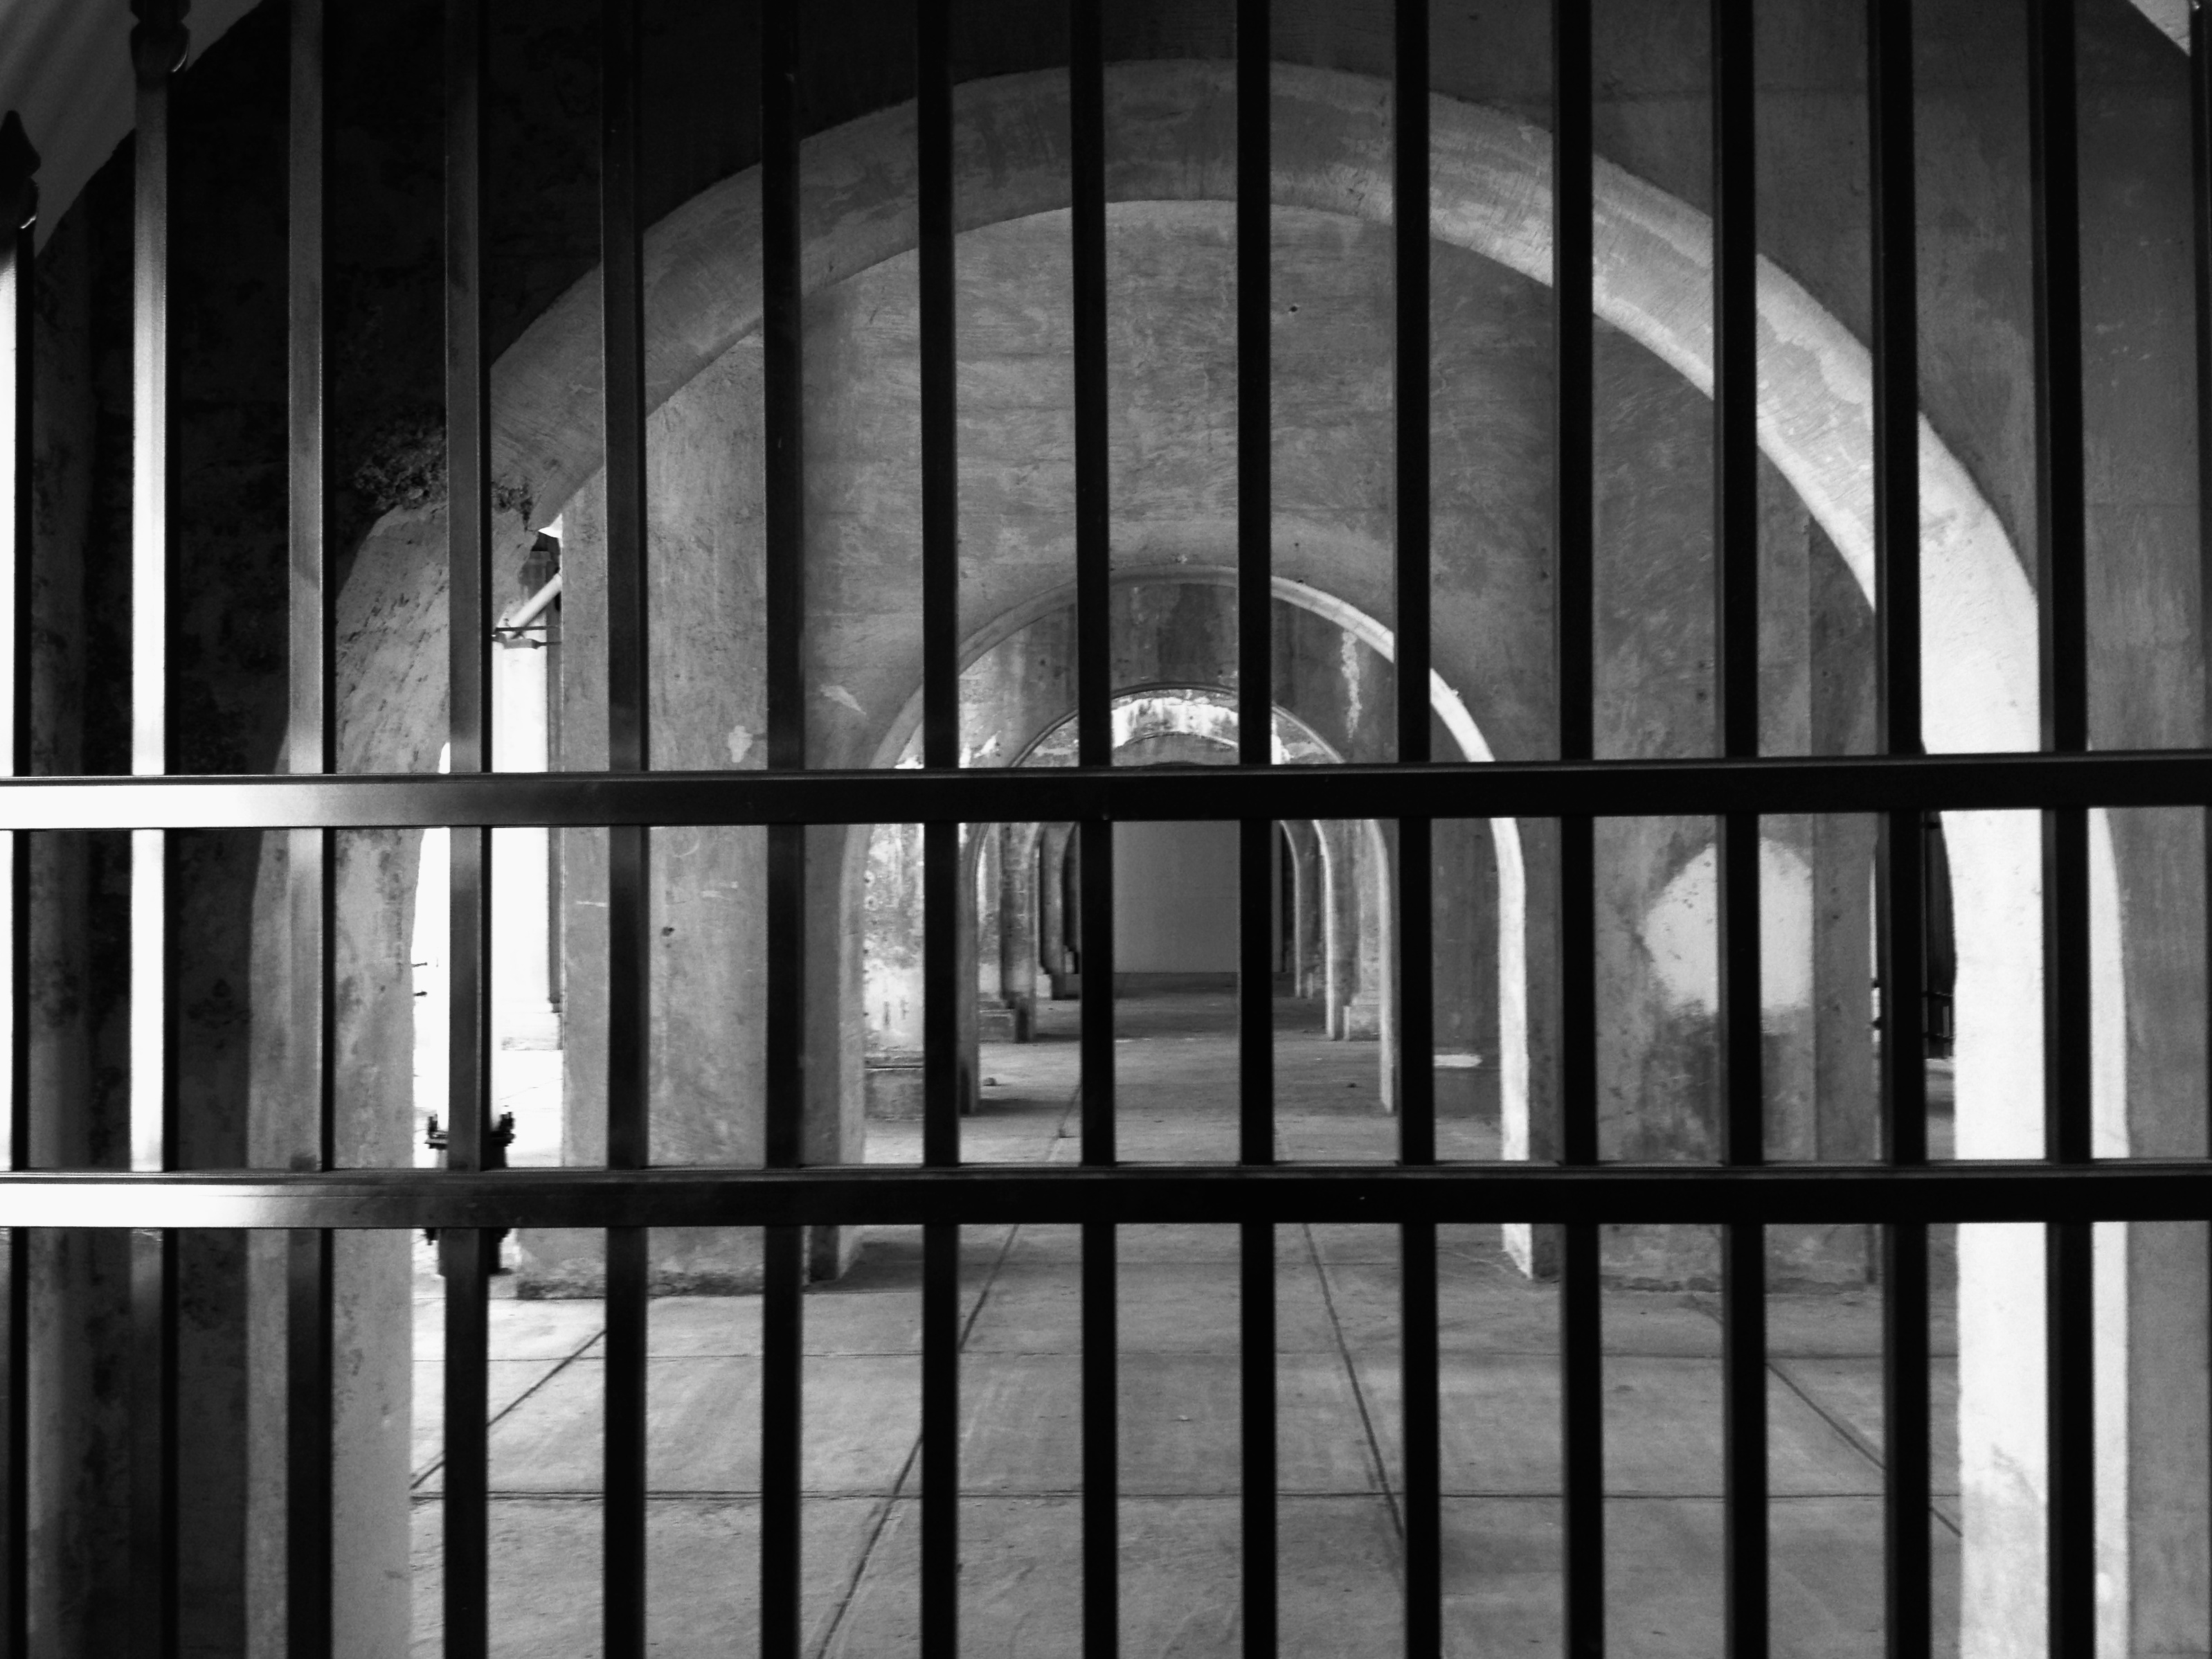
black and white, architecture, window, building, line, black, monochrome, symmetry, prison, dailycreate, tdc90, monochrome photography